Northern Hub

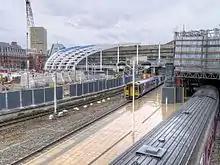
The partially complete new roof at Manchester Victoria in July 2014

The Northern Hub was proposed in February 2010 to resolve problems around Manchester city centre that restricted route capacity and caused delays.